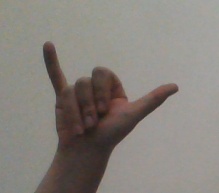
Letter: ya